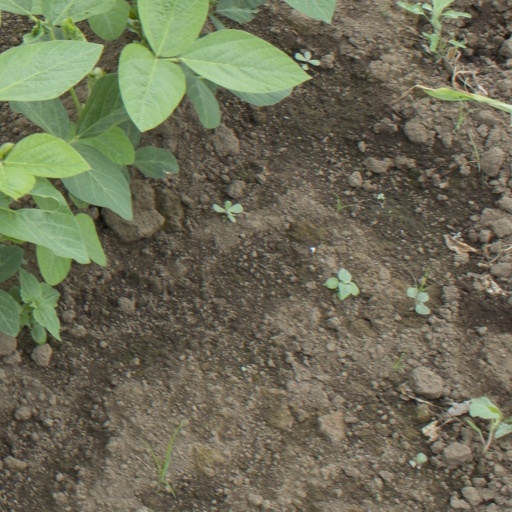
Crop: soybean